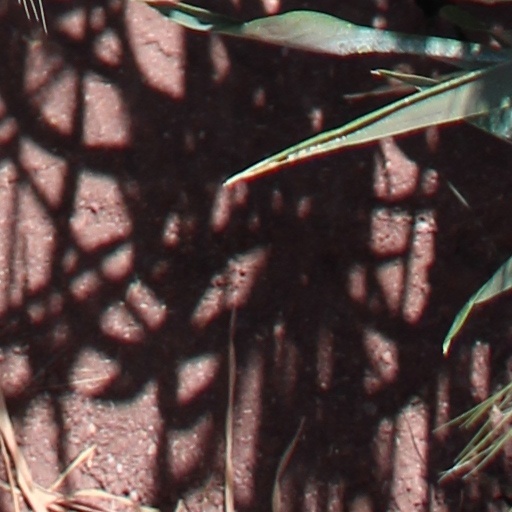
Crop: wheat